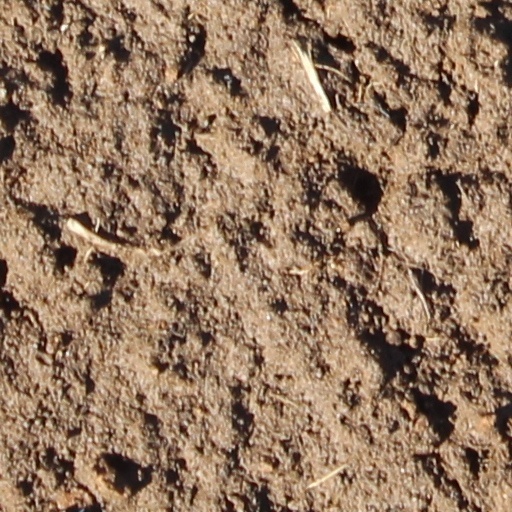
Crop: wheat